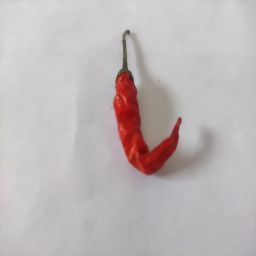
Crop: Chile Pepper
Quality: Dried